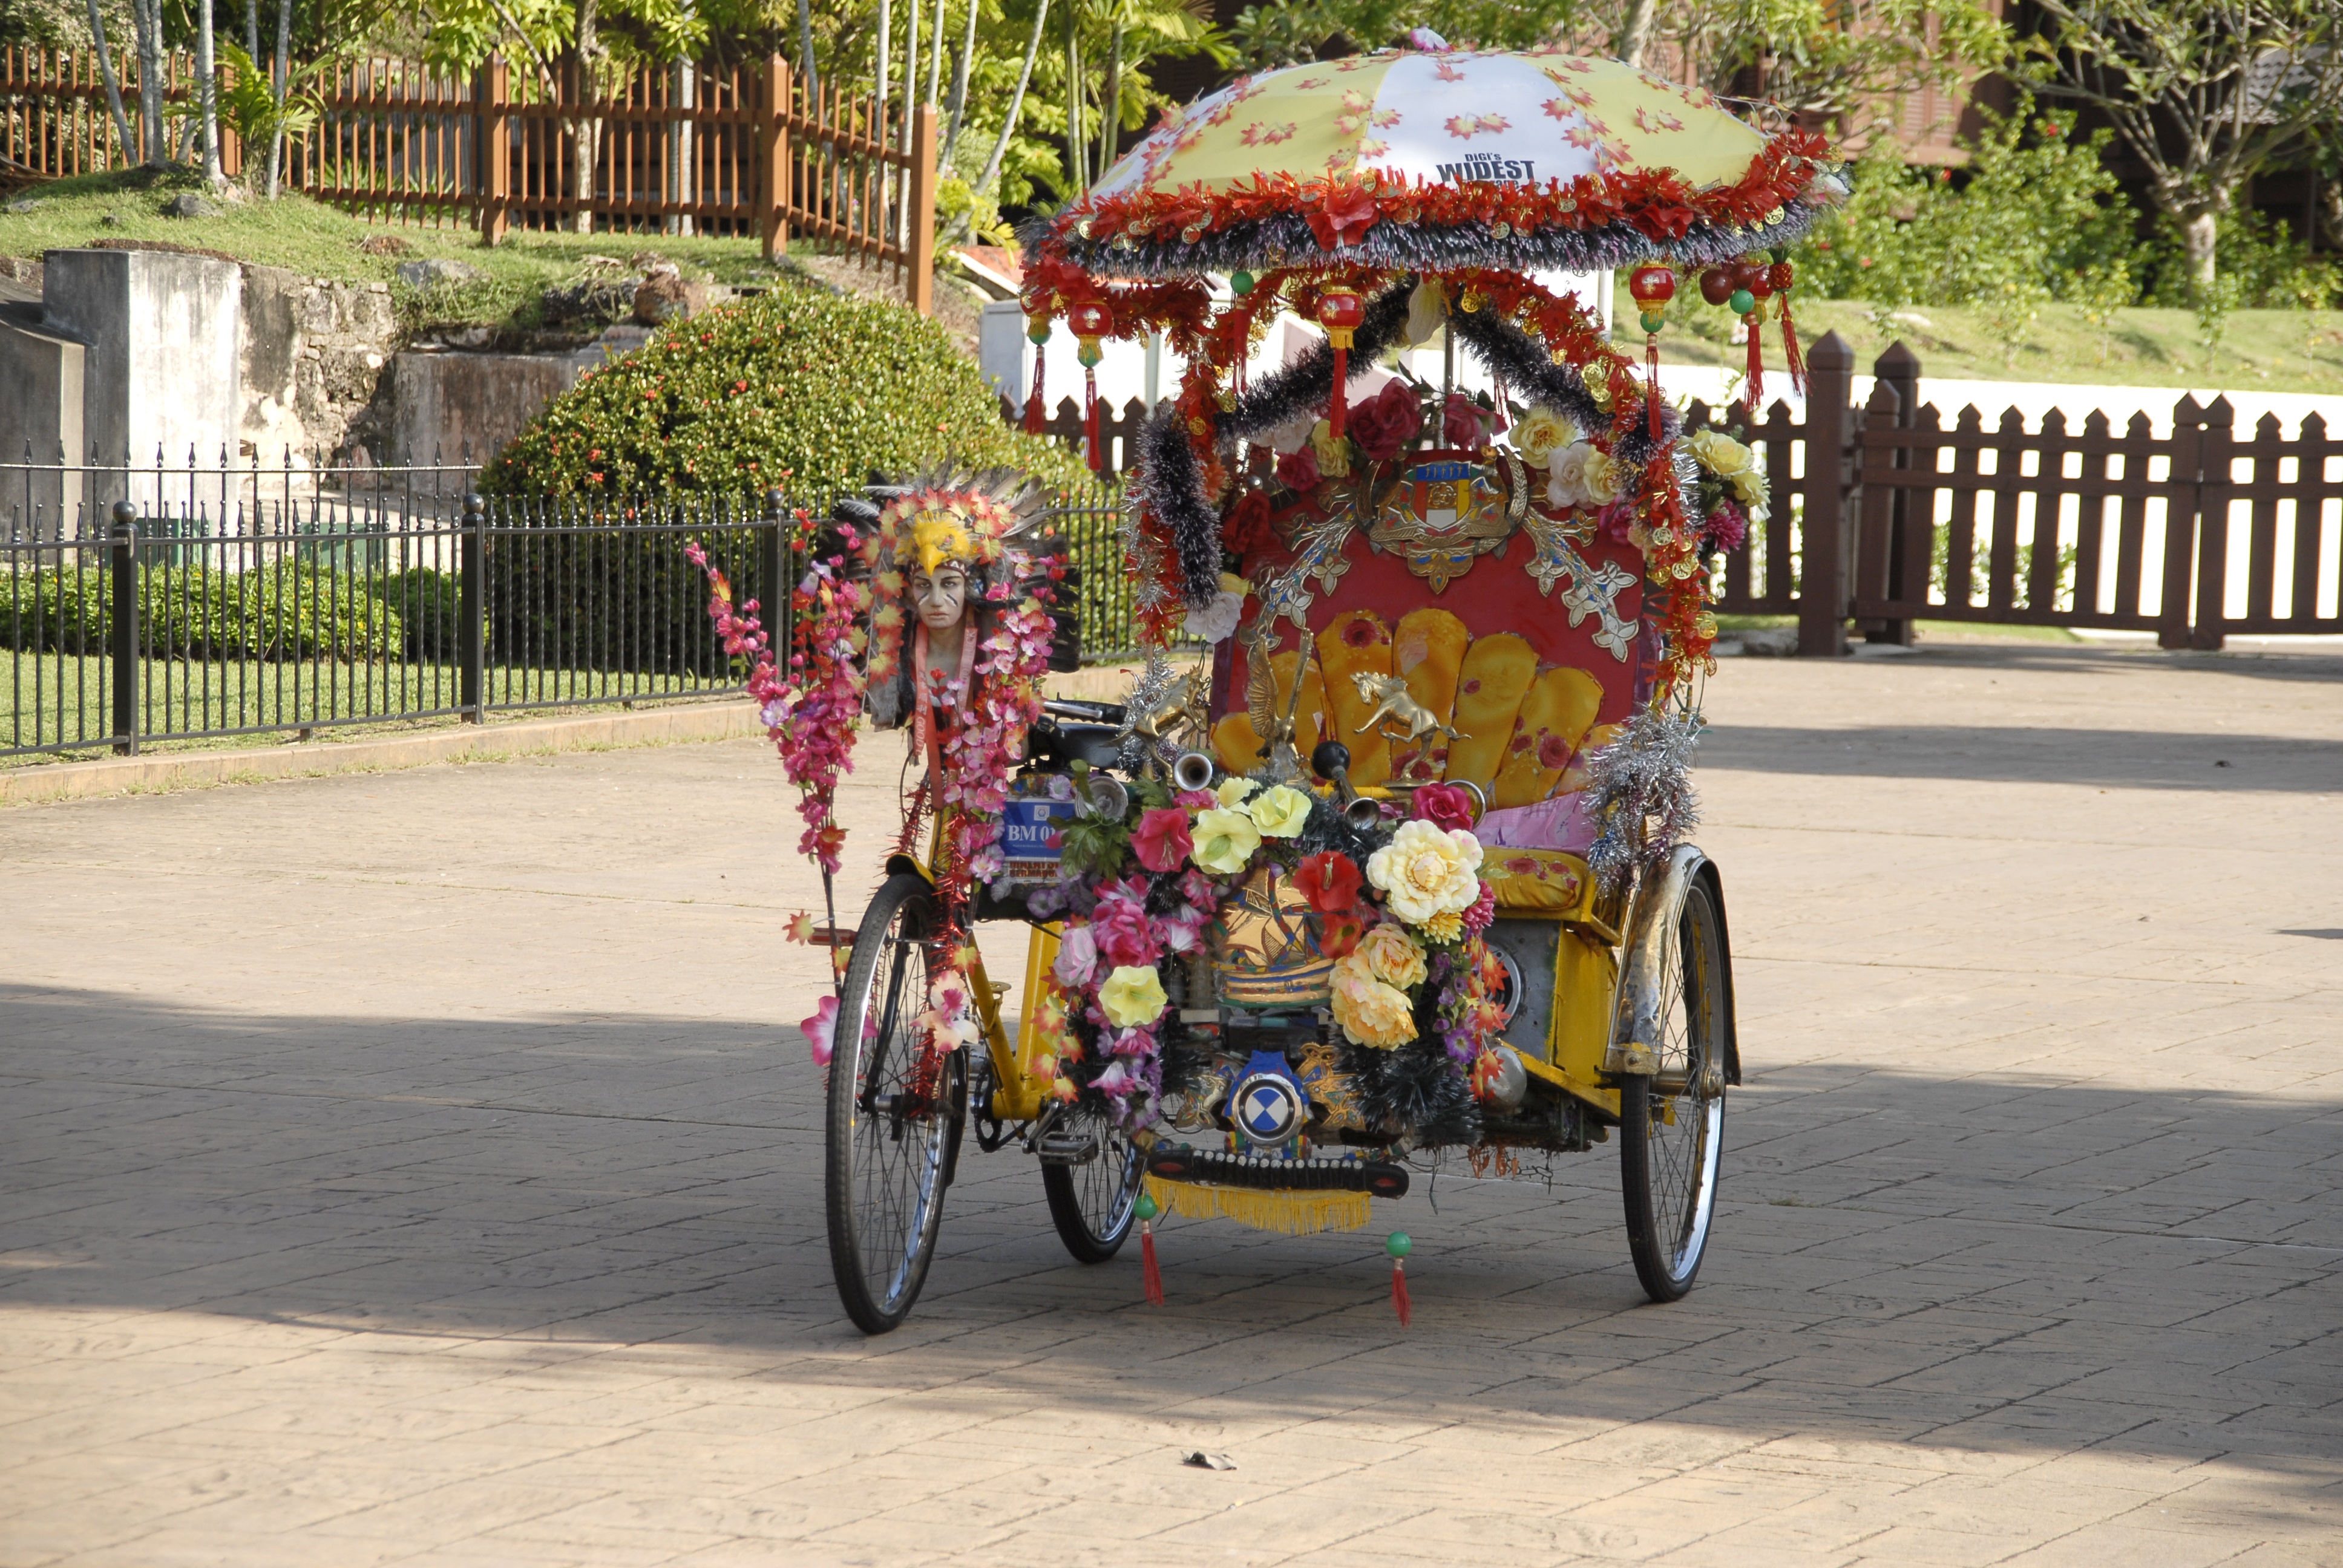
flower, bicycle, travel, vehicle, asia, colorful, tourism, sports equipment, pedicab